DKW F7

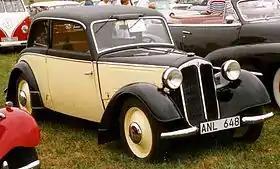
DKW F7 saloon

The DKW F7 is a front-wheel-drive, two-stroke, subcompact family car produced by Auto Union’s DKW division from 1937 to 1938, succeeding their DKW F5 range. In the F7 update, the slightly smaller entry-level 'Reichsklasse' body was dropped – instead all F7s, including the base trim, now got the slightly longer body previously reserved for the 'Meisterklasse' model.